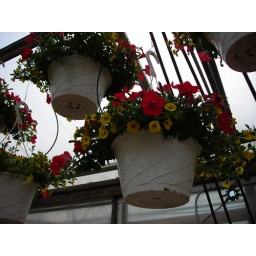
Hanging baskets in cool house two later in season